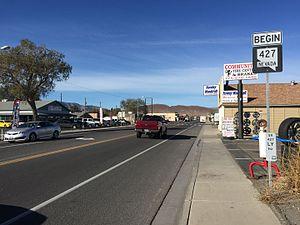
Fernley est une ville du comté de Lyon dans l'État du Nevada aux États-Unis.